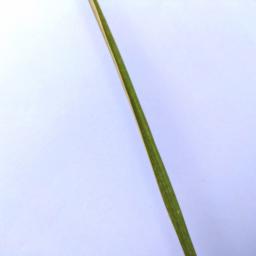
Label: Rice___Healthy